International 9000 (COE)

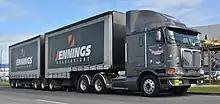
2004 International 9800i Eagle (New Zealand)

Following the discontinuation of the 9000-series COE in the North American market, Navistar continued cabover production by sending the tooling for the model line to Brazil. The 9800i was exported from Brazil throughout South America, with right-hand drive production exported to New Zealand and South Africa. Sharing much of the cab of the previous generation, the third generation shed the trapezoidal grille design of International COEs used since 1965 in favor of a square grille, in line with 9000i-series conventionals.